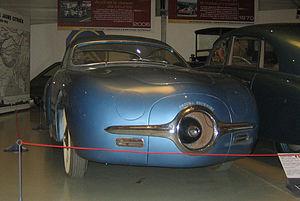
Jean Albert Grégoire, né le 7 juillet 1899 à Paris 17ᵉ et mort le 19 août 1992 à Neuilly-sur-Seine, est un ingénieur et un entrepreneur français qui fut l'un des grands pionniers de la « traction avant » dans le monde et notamment le premier en France. Il prôna également l'utilisation des alliages d'aluminium dans la technique automobile. Il a ainsi participé à de nombreux projets dans le domaine de l'automobile au milieu du XXᵉ siècle.